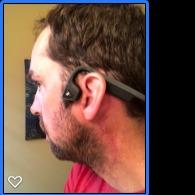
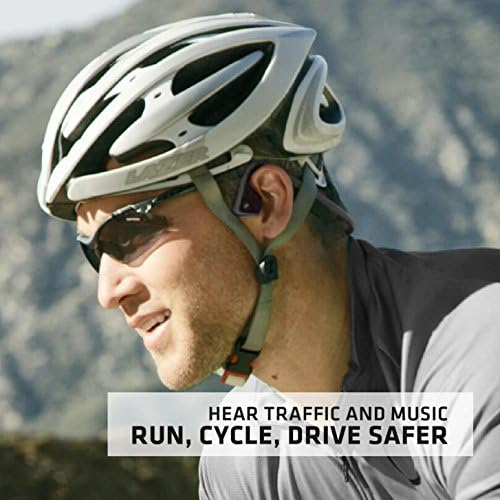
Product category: headphones
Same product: yes